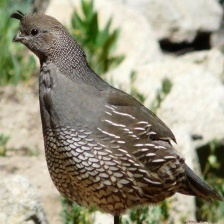
Species: CALIFORNIA QUAIL
Scientific name: CALLIPEPLA CALIFORNICA
ImageNet parent category: quail